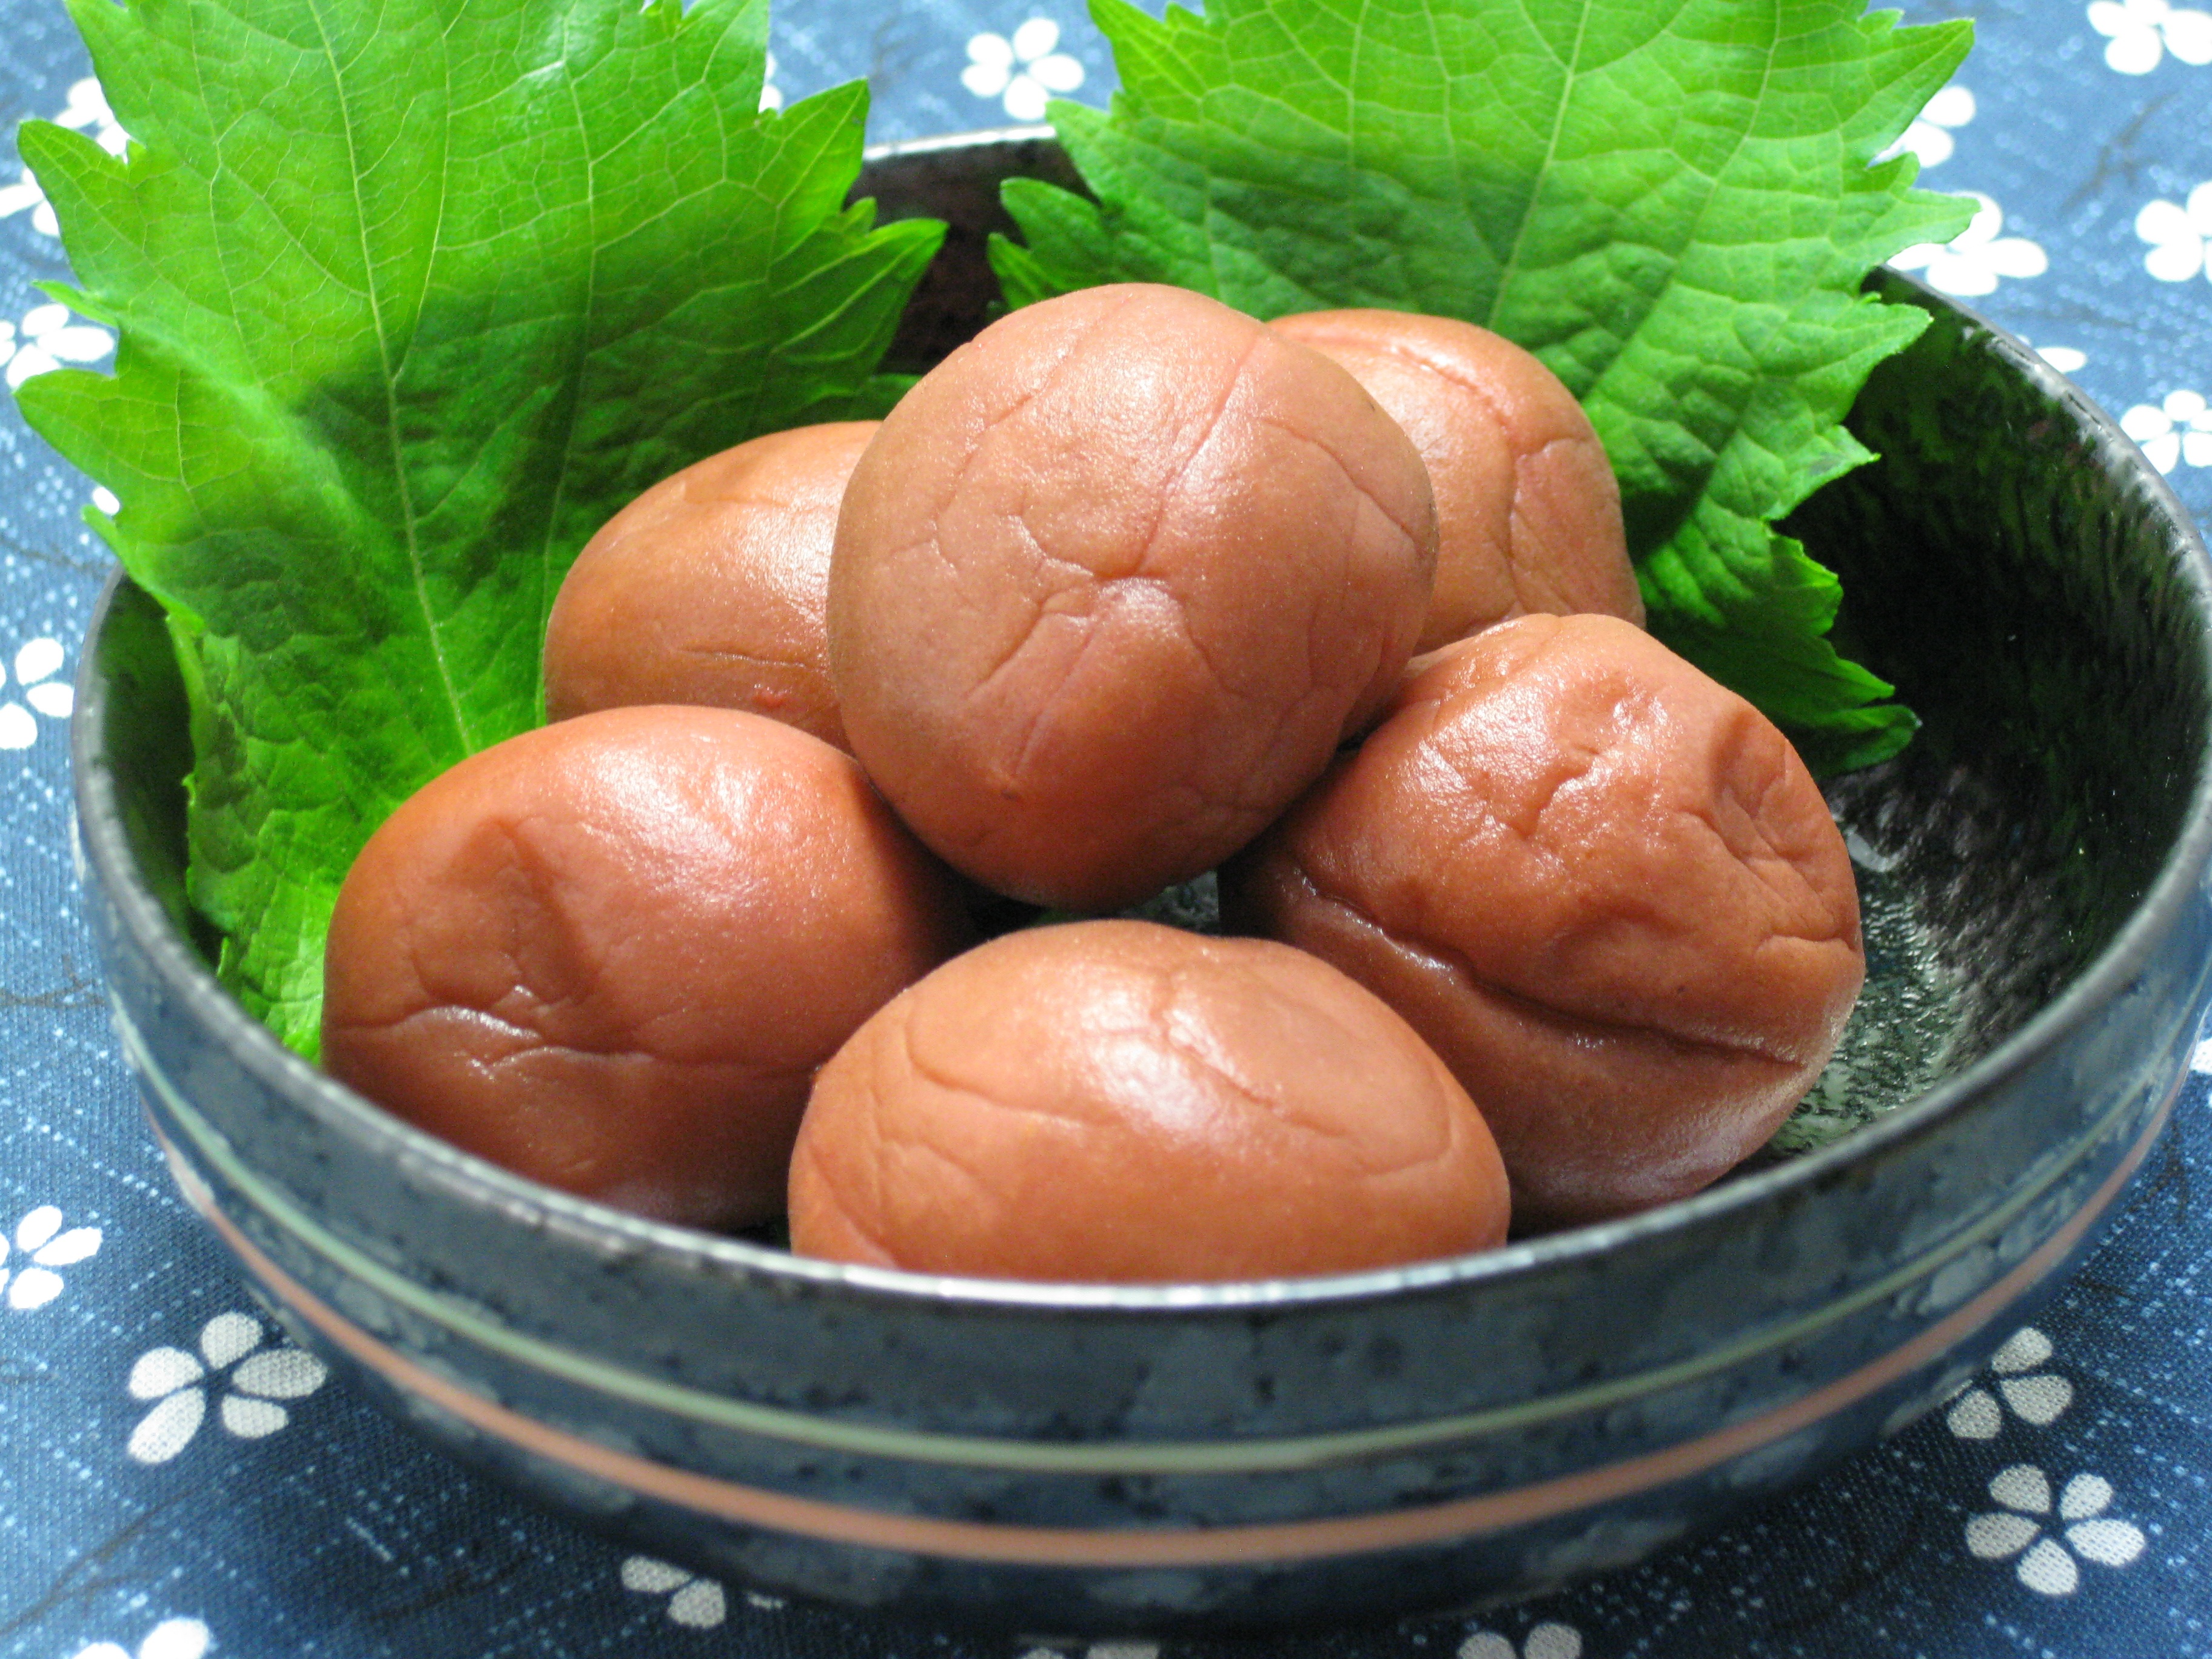
dish, food, produce, vegetable, cuisine, asian food, chinese food, pickled plum, perilla leaf